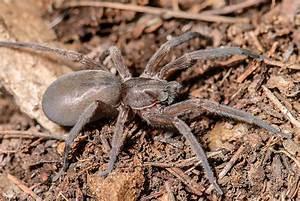
spider